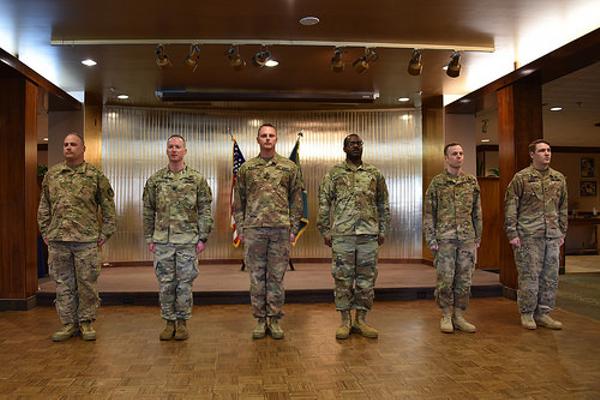
回答: 正直に言え!この中に自宅待機の指示を無視してハワイ旅行に行った者がいる!